Dragostea din tei

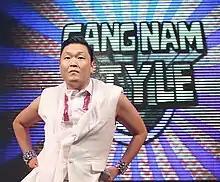
A picture of Psy wearing a white vest, posing in front a multicolored background with a sign reading "Gangnam Style".

"Dragostea din tei" was first released as the lead single from O-Zone's album "DiscO-Zone" in Romania by local label Media Services. While the precise release date remains unclear, the track debuted on the Romanian Top 100 chart in June 2003, suggesting that it had received radio airplay by that time. Mentions of the song in Romanian media date back to at least July 2003, and its copyright was in August of that year. A Romanian CD release followed in 2003 through Cat Music, which also included the music videos for the group's earlier singles "Numai tu" and "Despre tine".